HMS Formidable (67)

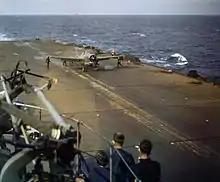
A Martlet on the flight deck, November 1942

During the Evacuation of Greece, "Formidable" provided air cover for Convoy GA 15 on 29 April. A Fulmar from 803 Squadron was forced to ditch on 2 May before the carrier returned to Alexandria the next day. She put to sea on 6 May to provide air cover for the convoys involved in Operation Tiger. On the morning of 8 May, a pair of Fulmars claimed to have shot down a pair of Z.1007s searching for the fleet; one Fulmar failed to return. Later that afternoon, the fighters shot down four German Heinkel He 111 bombers at the cost of one Fulmar forced to crash-land. Two Albacores and a Fulmar crashed due to non-combat causes during the day. The next day a pair of Fulmars from 806 Squadron badly damaged a Ju 88 reconnaissance bomber that crash-landed at its base in Sicily. As the fleet and the Tiger convoy approached Alexandria on 11 May, a pair of Fulmars attacked a formation of Ju 88s, damaging one bomber; one Fulmar and another Ju 88 were seen falling together towards the sea. Many of the Fulmars had been rendered unserviceable during the operation and "Formidable" was unable to provide air cover until they were repaired.